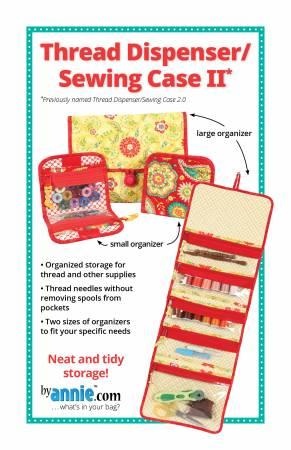
Thread Dispenser / Sewing Case II PBA107-2
Brand: ByAnnie
10in x 30in Organizers folds to a compact 8in x 10in It holds up to 48 spools of thread and has a larger pocket. Perfect for individual projects, the small the 5in x 5in holds up to 12 spools and folds to 5in x 5in . Directions are given for standing case and one that folds flat.
Category: Arts & Entertainment > Hobbies & Creative Arts > Arts & Crafts > Craft Organization > Thread & Yarn Organizers > Thread Boxes